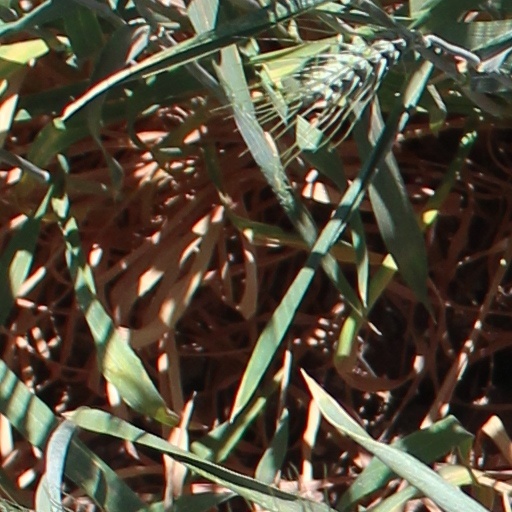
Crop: wheat